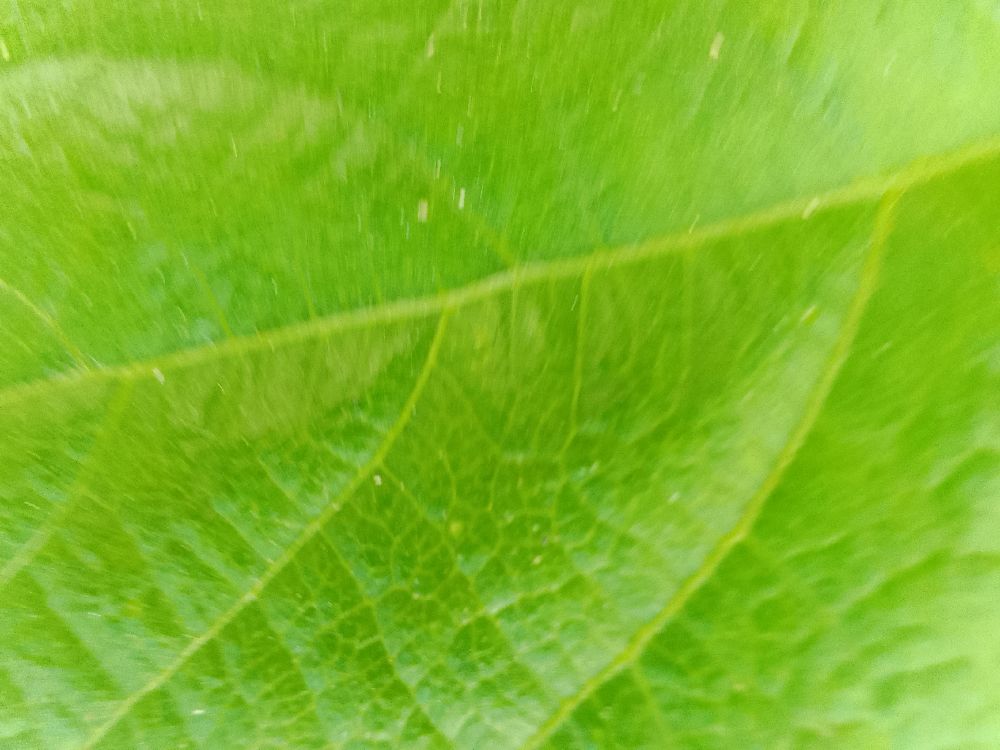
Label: healthy